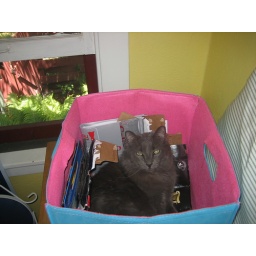
step 1: put your cat in a box